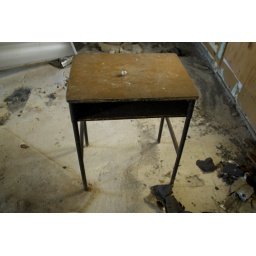
A home for boys in the Gentilly neighborhood, abandoned since Hurricane Katrina devastated it in 2005. New Orleans, LA